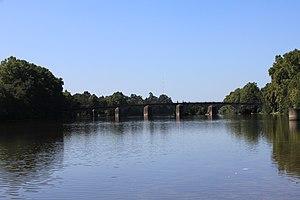
Cet article recense les monuments nationaux du district de Braga, au Portugal.